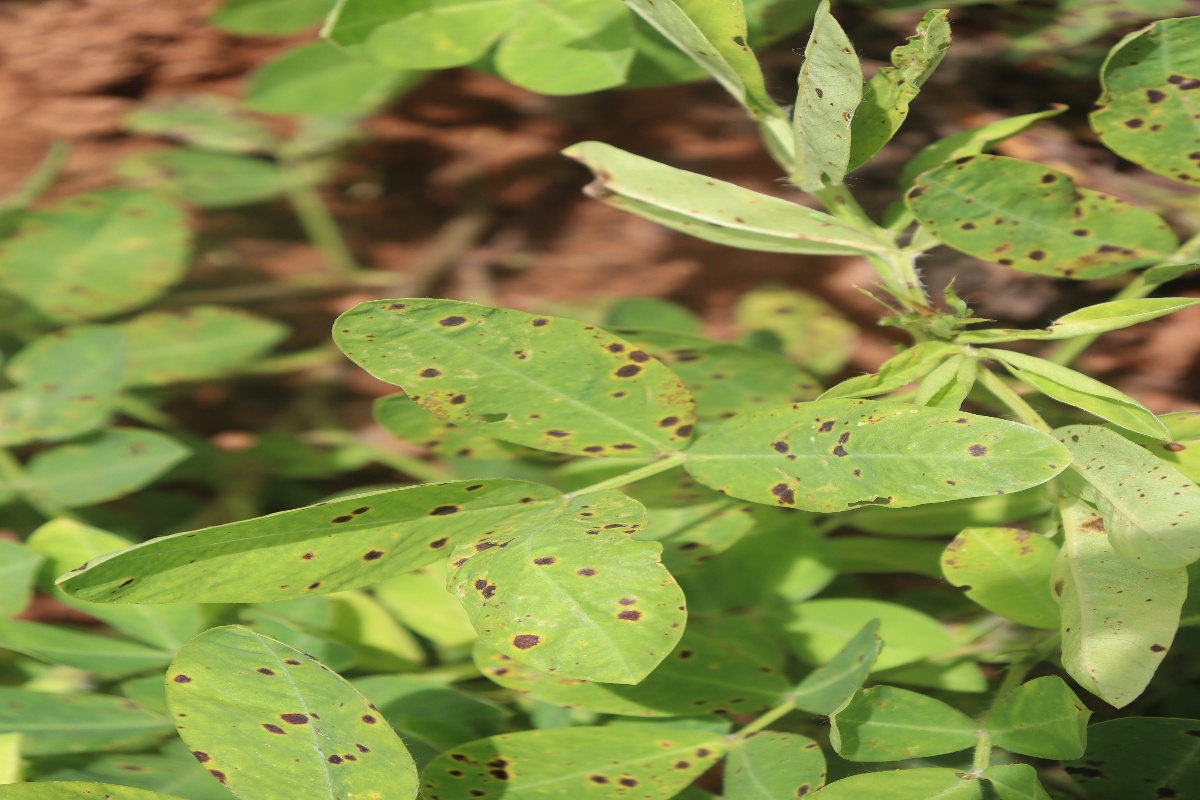
Label: late leaf spot